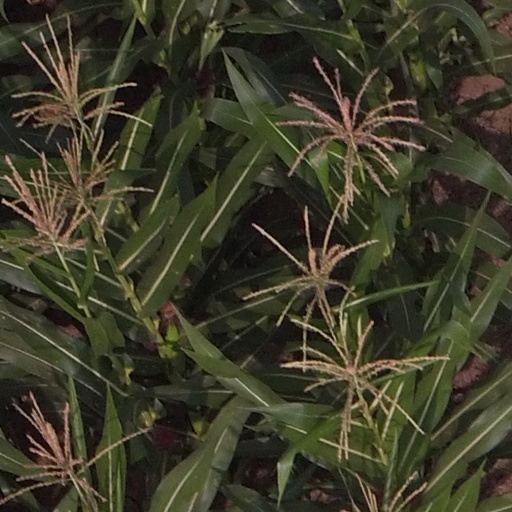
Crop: maize; corn